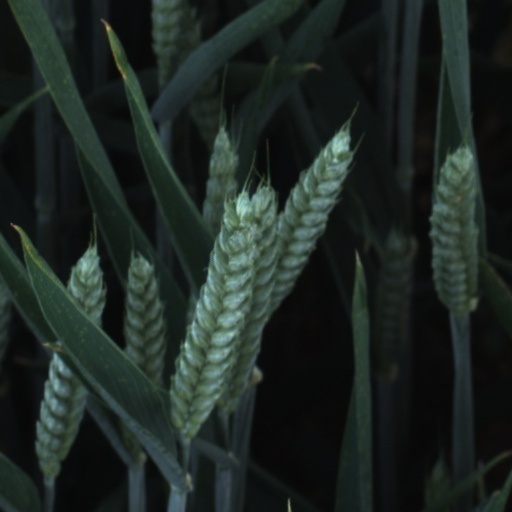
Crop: wheat